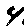
Label: 4